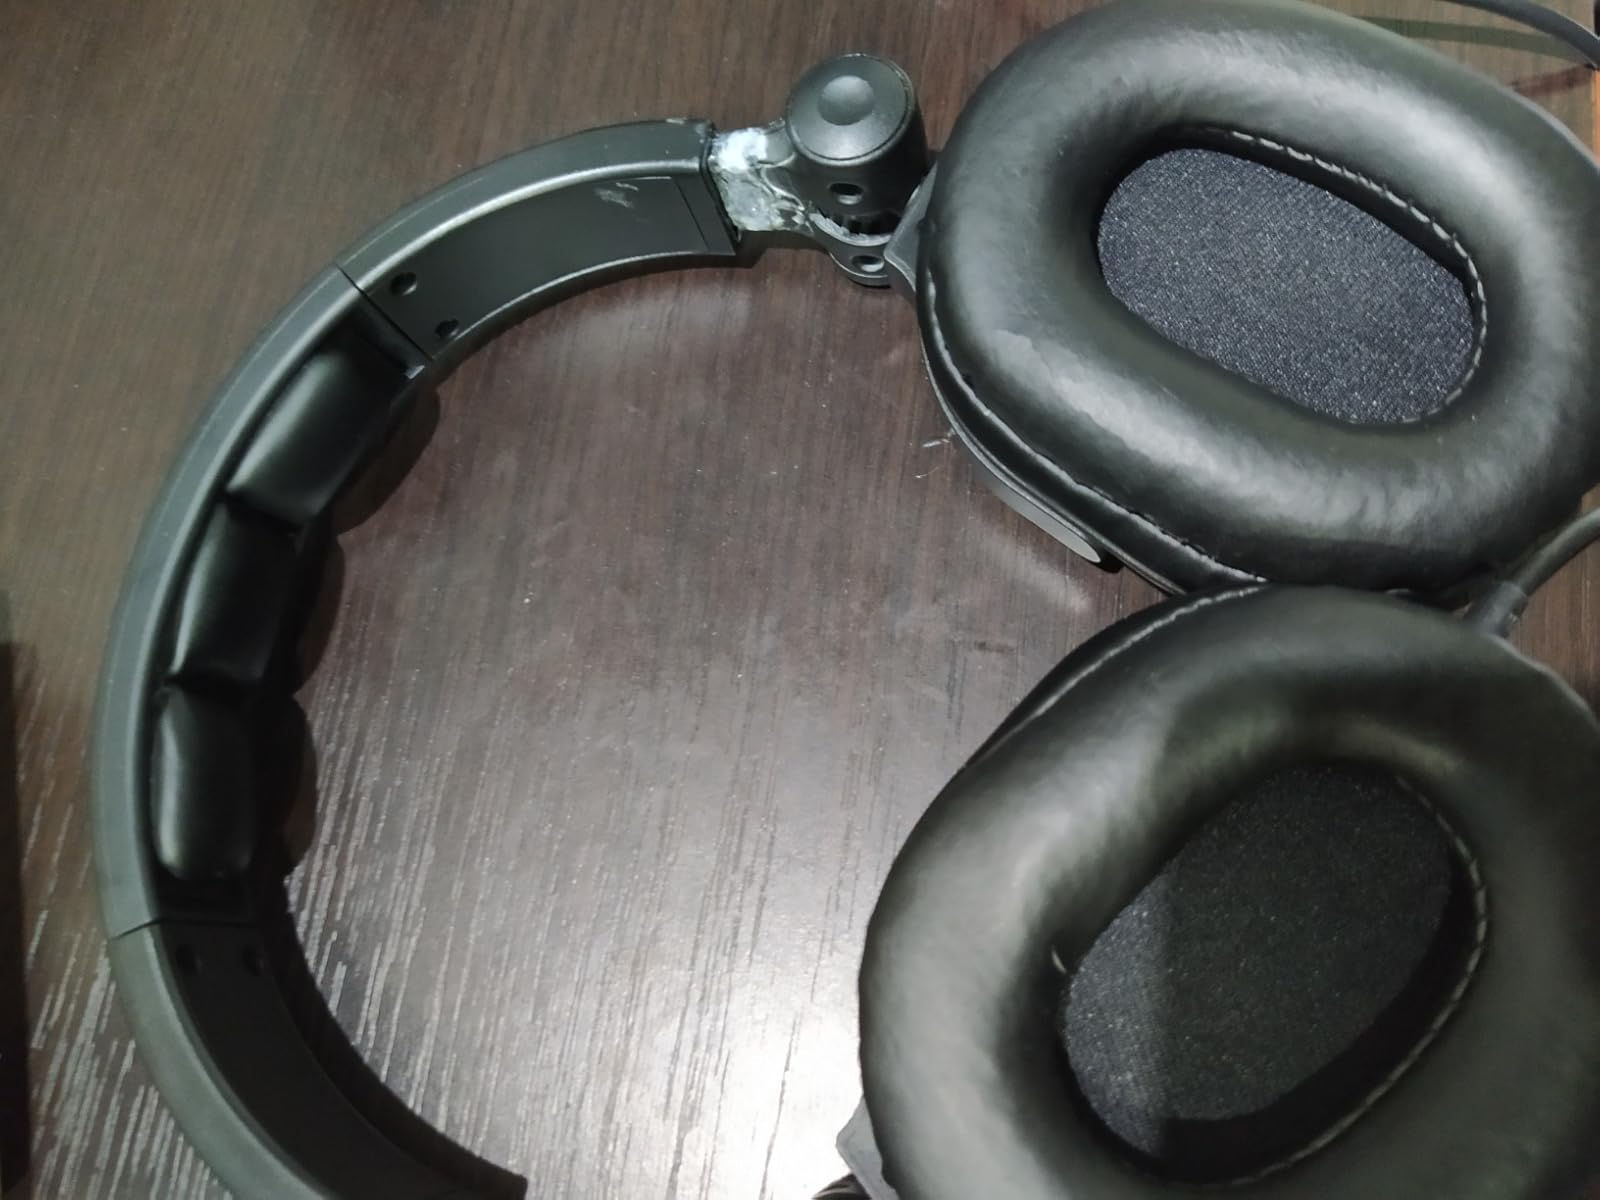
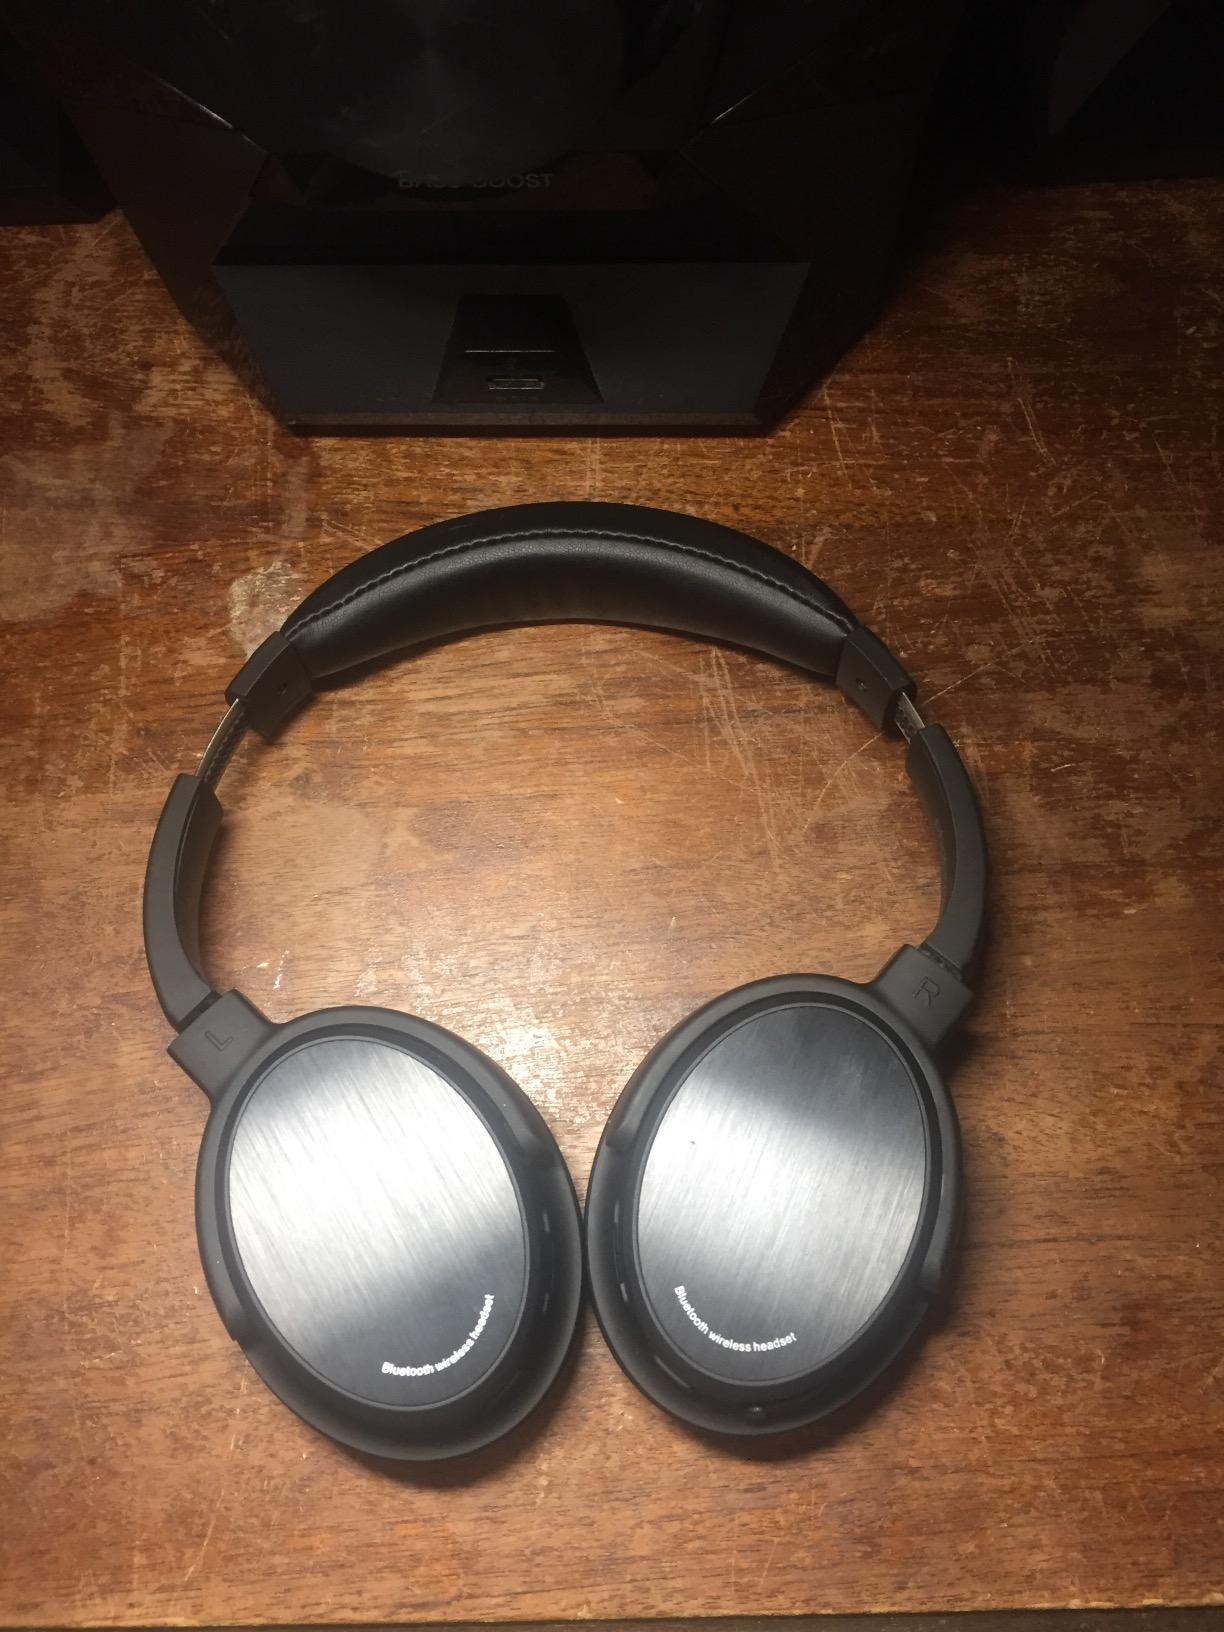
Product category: headphones
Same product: no